Estéban de Perea

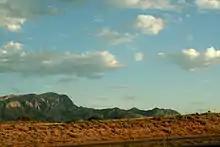
Sandia Mountains from a point close to the Sandia Pueblo

Fray Estéban de Perea arrived in New Mexico in 1610, and soon after established the mission of "Nuestra Señora de los Dolores" (Our Lady of Sorrows) at Sandia Pueblo, to the south of Santa Fe.